James Phinney Baxter

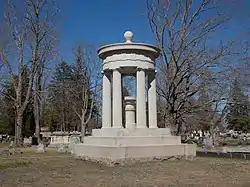
The Baxter Family Monument in Evergreen Cemetery

Baxter died in 1921 at the age of 90, and a Congregationalist pastor officiated at his funeral, although Baxter was also affiliated with the Swedenborg Church. He is buried at Evergreen Cemetery and a large monument to him and his family is located at his gravesite.